Ali Ismael

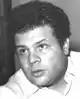
Ali Ismael

Ali Ismael (December 28, 1922 – June 16, 1974) was an Egyptian musician and composer, he is famous for his Egyptian patriotic songs especially his mega-hit "Rayheen Fe Edina Selah". He also wrote the music for "Fida'i", a song with lyrics by Said Al Muzayin that in 1996 was made the Palestinian National Anthem by the PLO.